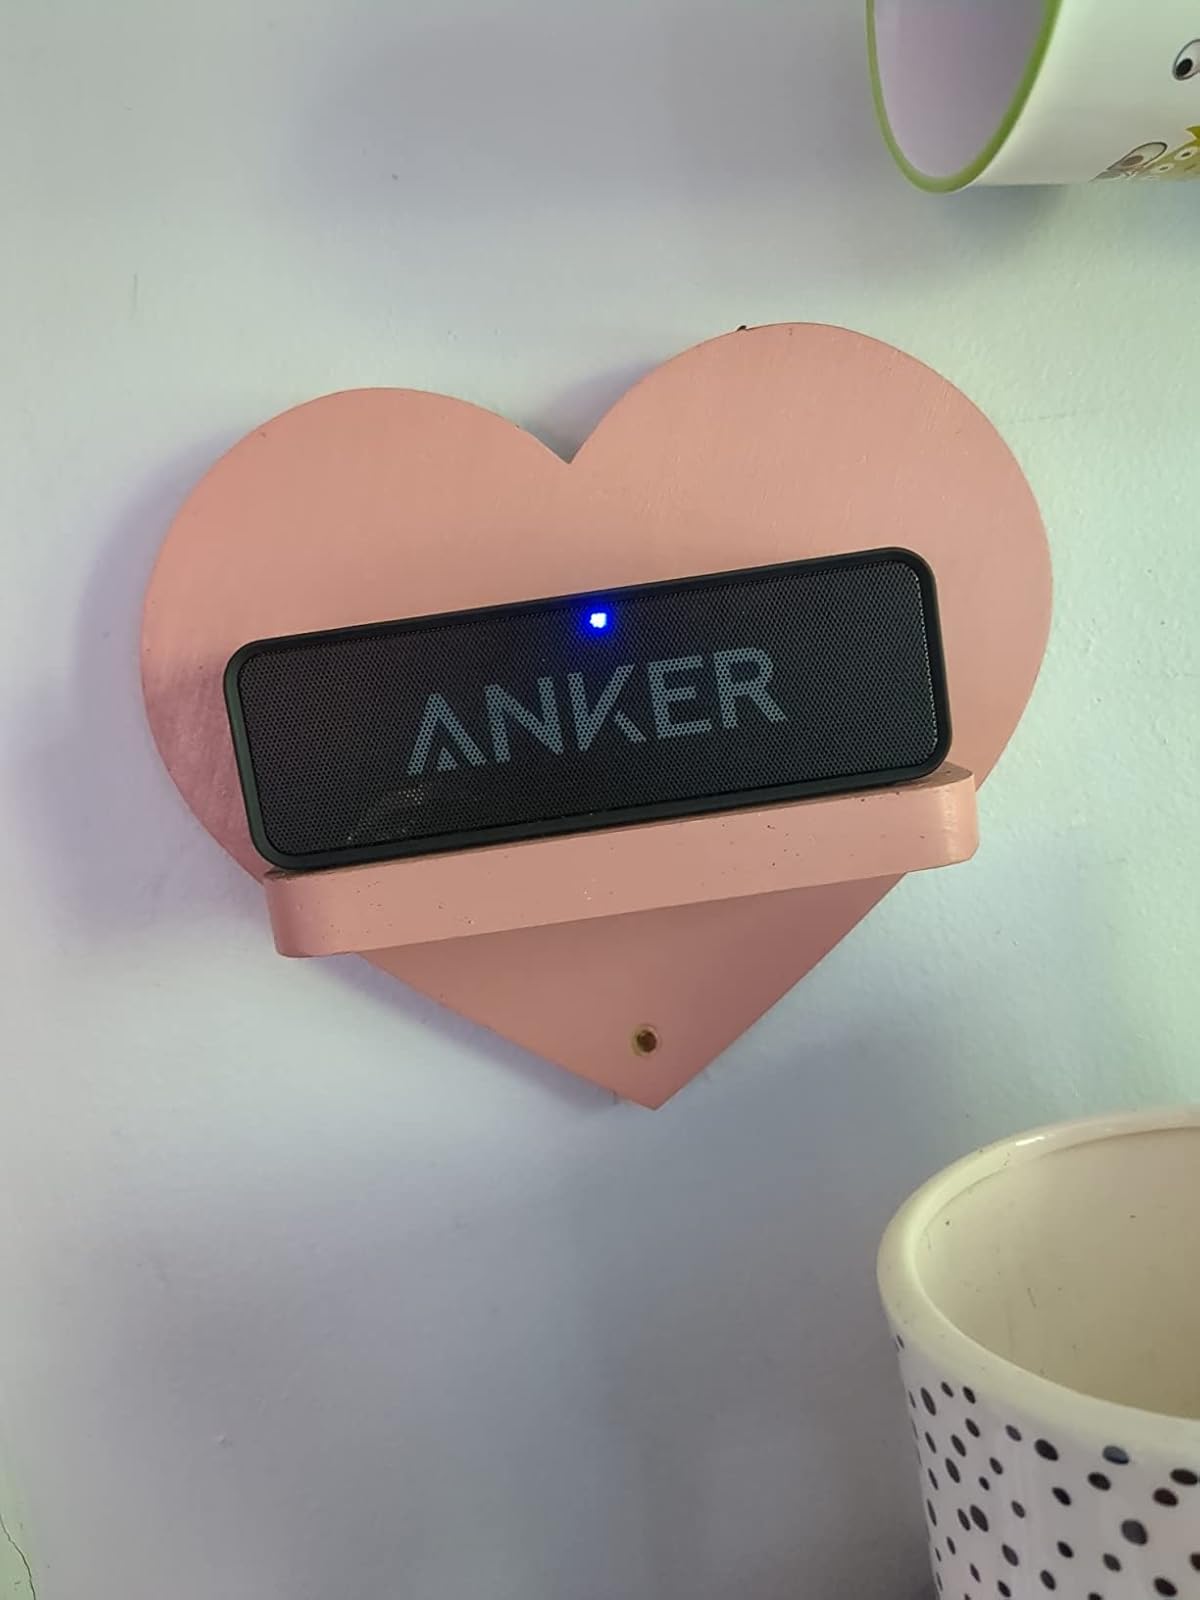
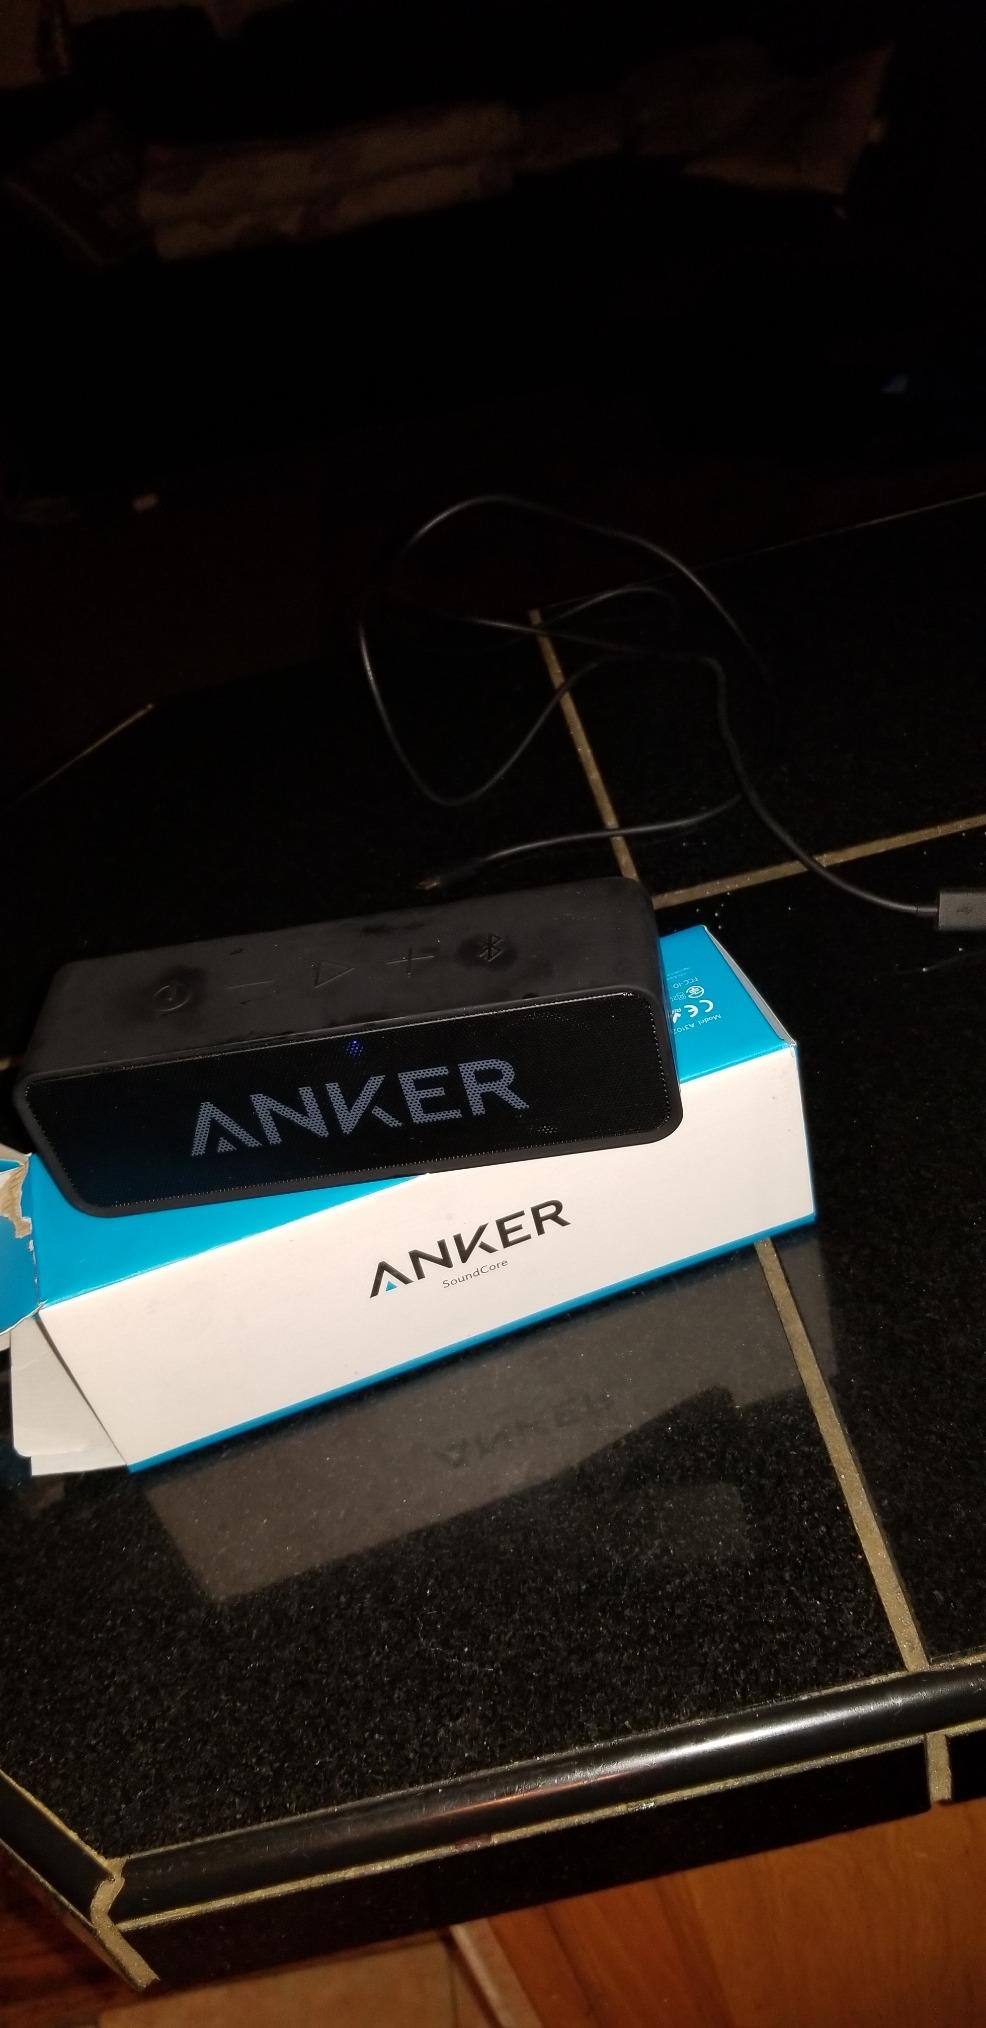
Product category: speaker
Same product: yes